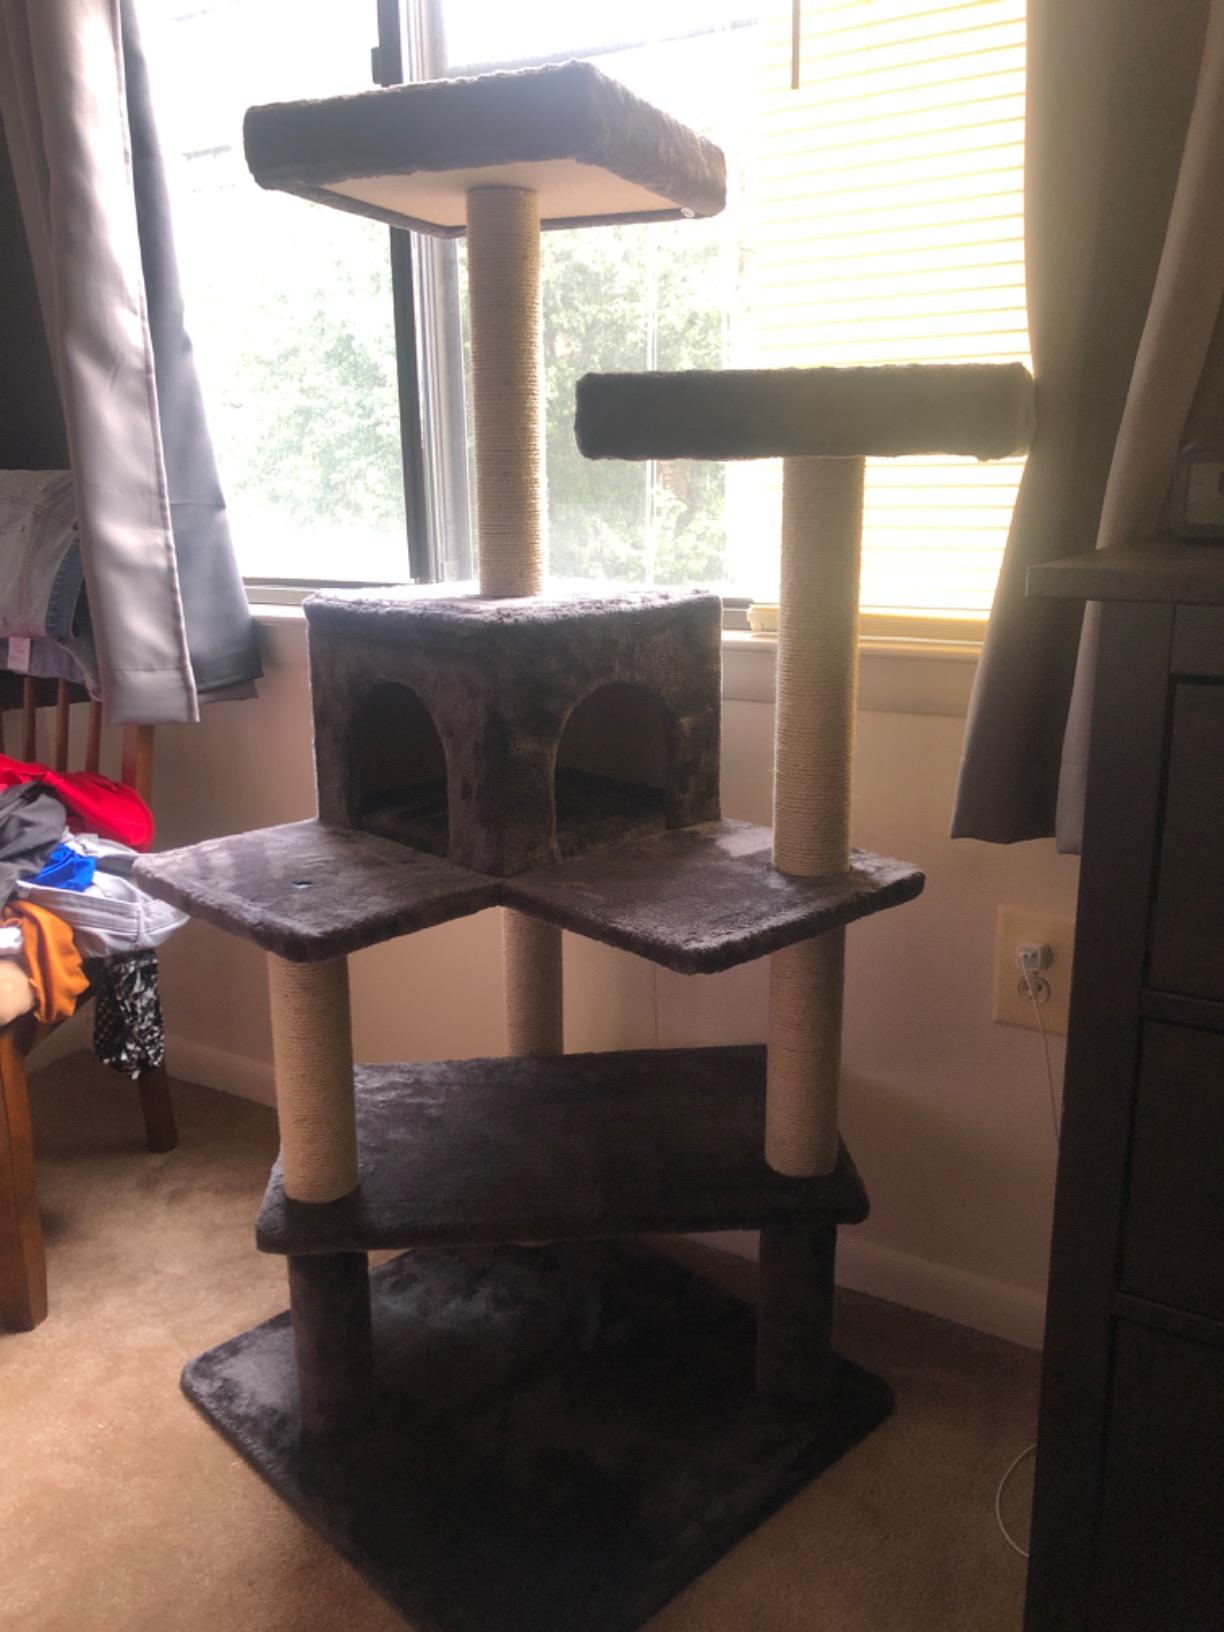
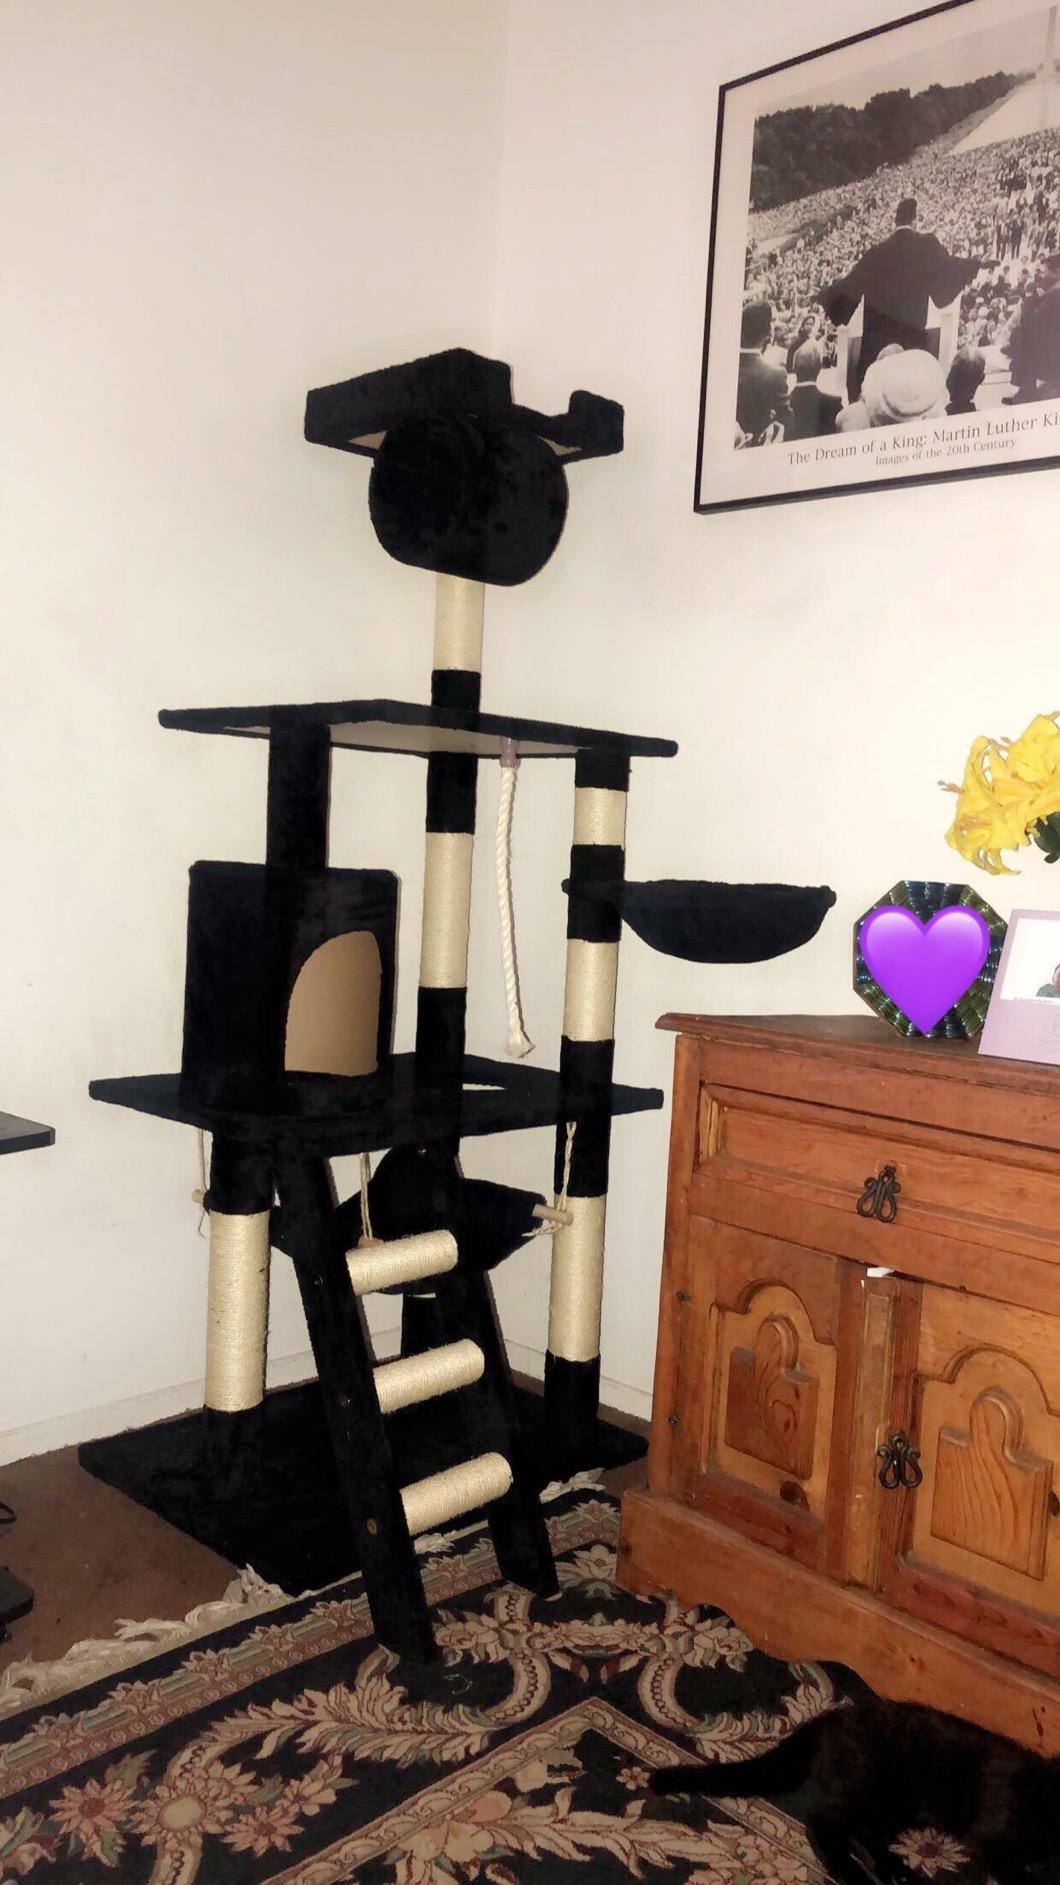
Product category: items_cat tree
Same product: no